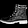
Label: Ankle boot